Filene's

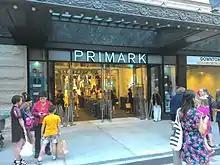
Primark flagship store in the former Filene's Department Store (2015)

was established in the basement of the Filene's Department Store in 1908, and evolved into a distinct off-price store chain. It was spun-off by Federated in 1988, and experienced several ownership changes before filing for bankruptcy and liquidating in 2011.